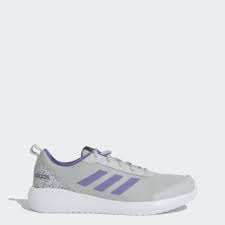
Label: Sneaker